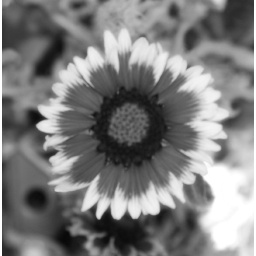
don't know the name of this flower in black and white